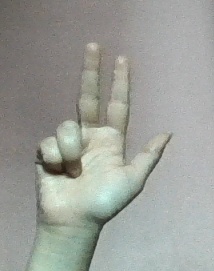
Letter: al